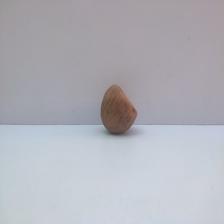
Size: Spoiled